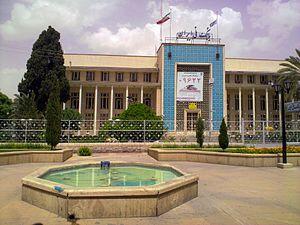
Chiraz (en persan